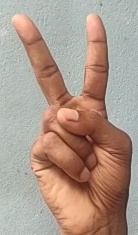
ASL sign: 2